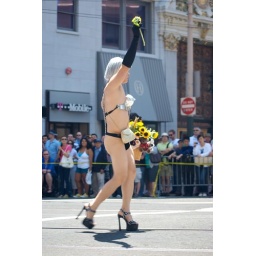
A participant in the Pride parade hands out free flowers along Market street in San Francisco.